Sky position (RA, Dec in degrees): 241.15, 8.305
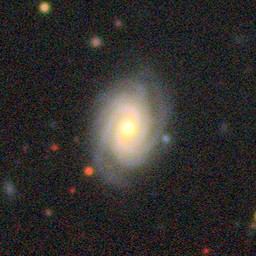
Galaxy morphology: Unbarred Tight Spiral Galaxies